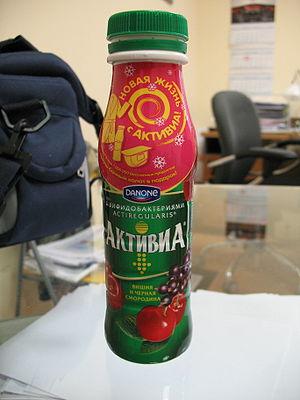
Activia est une marque commerciale appartenant à la Compagnie Gervais Danone pour ses transformations laitières incorporant du bifidus.